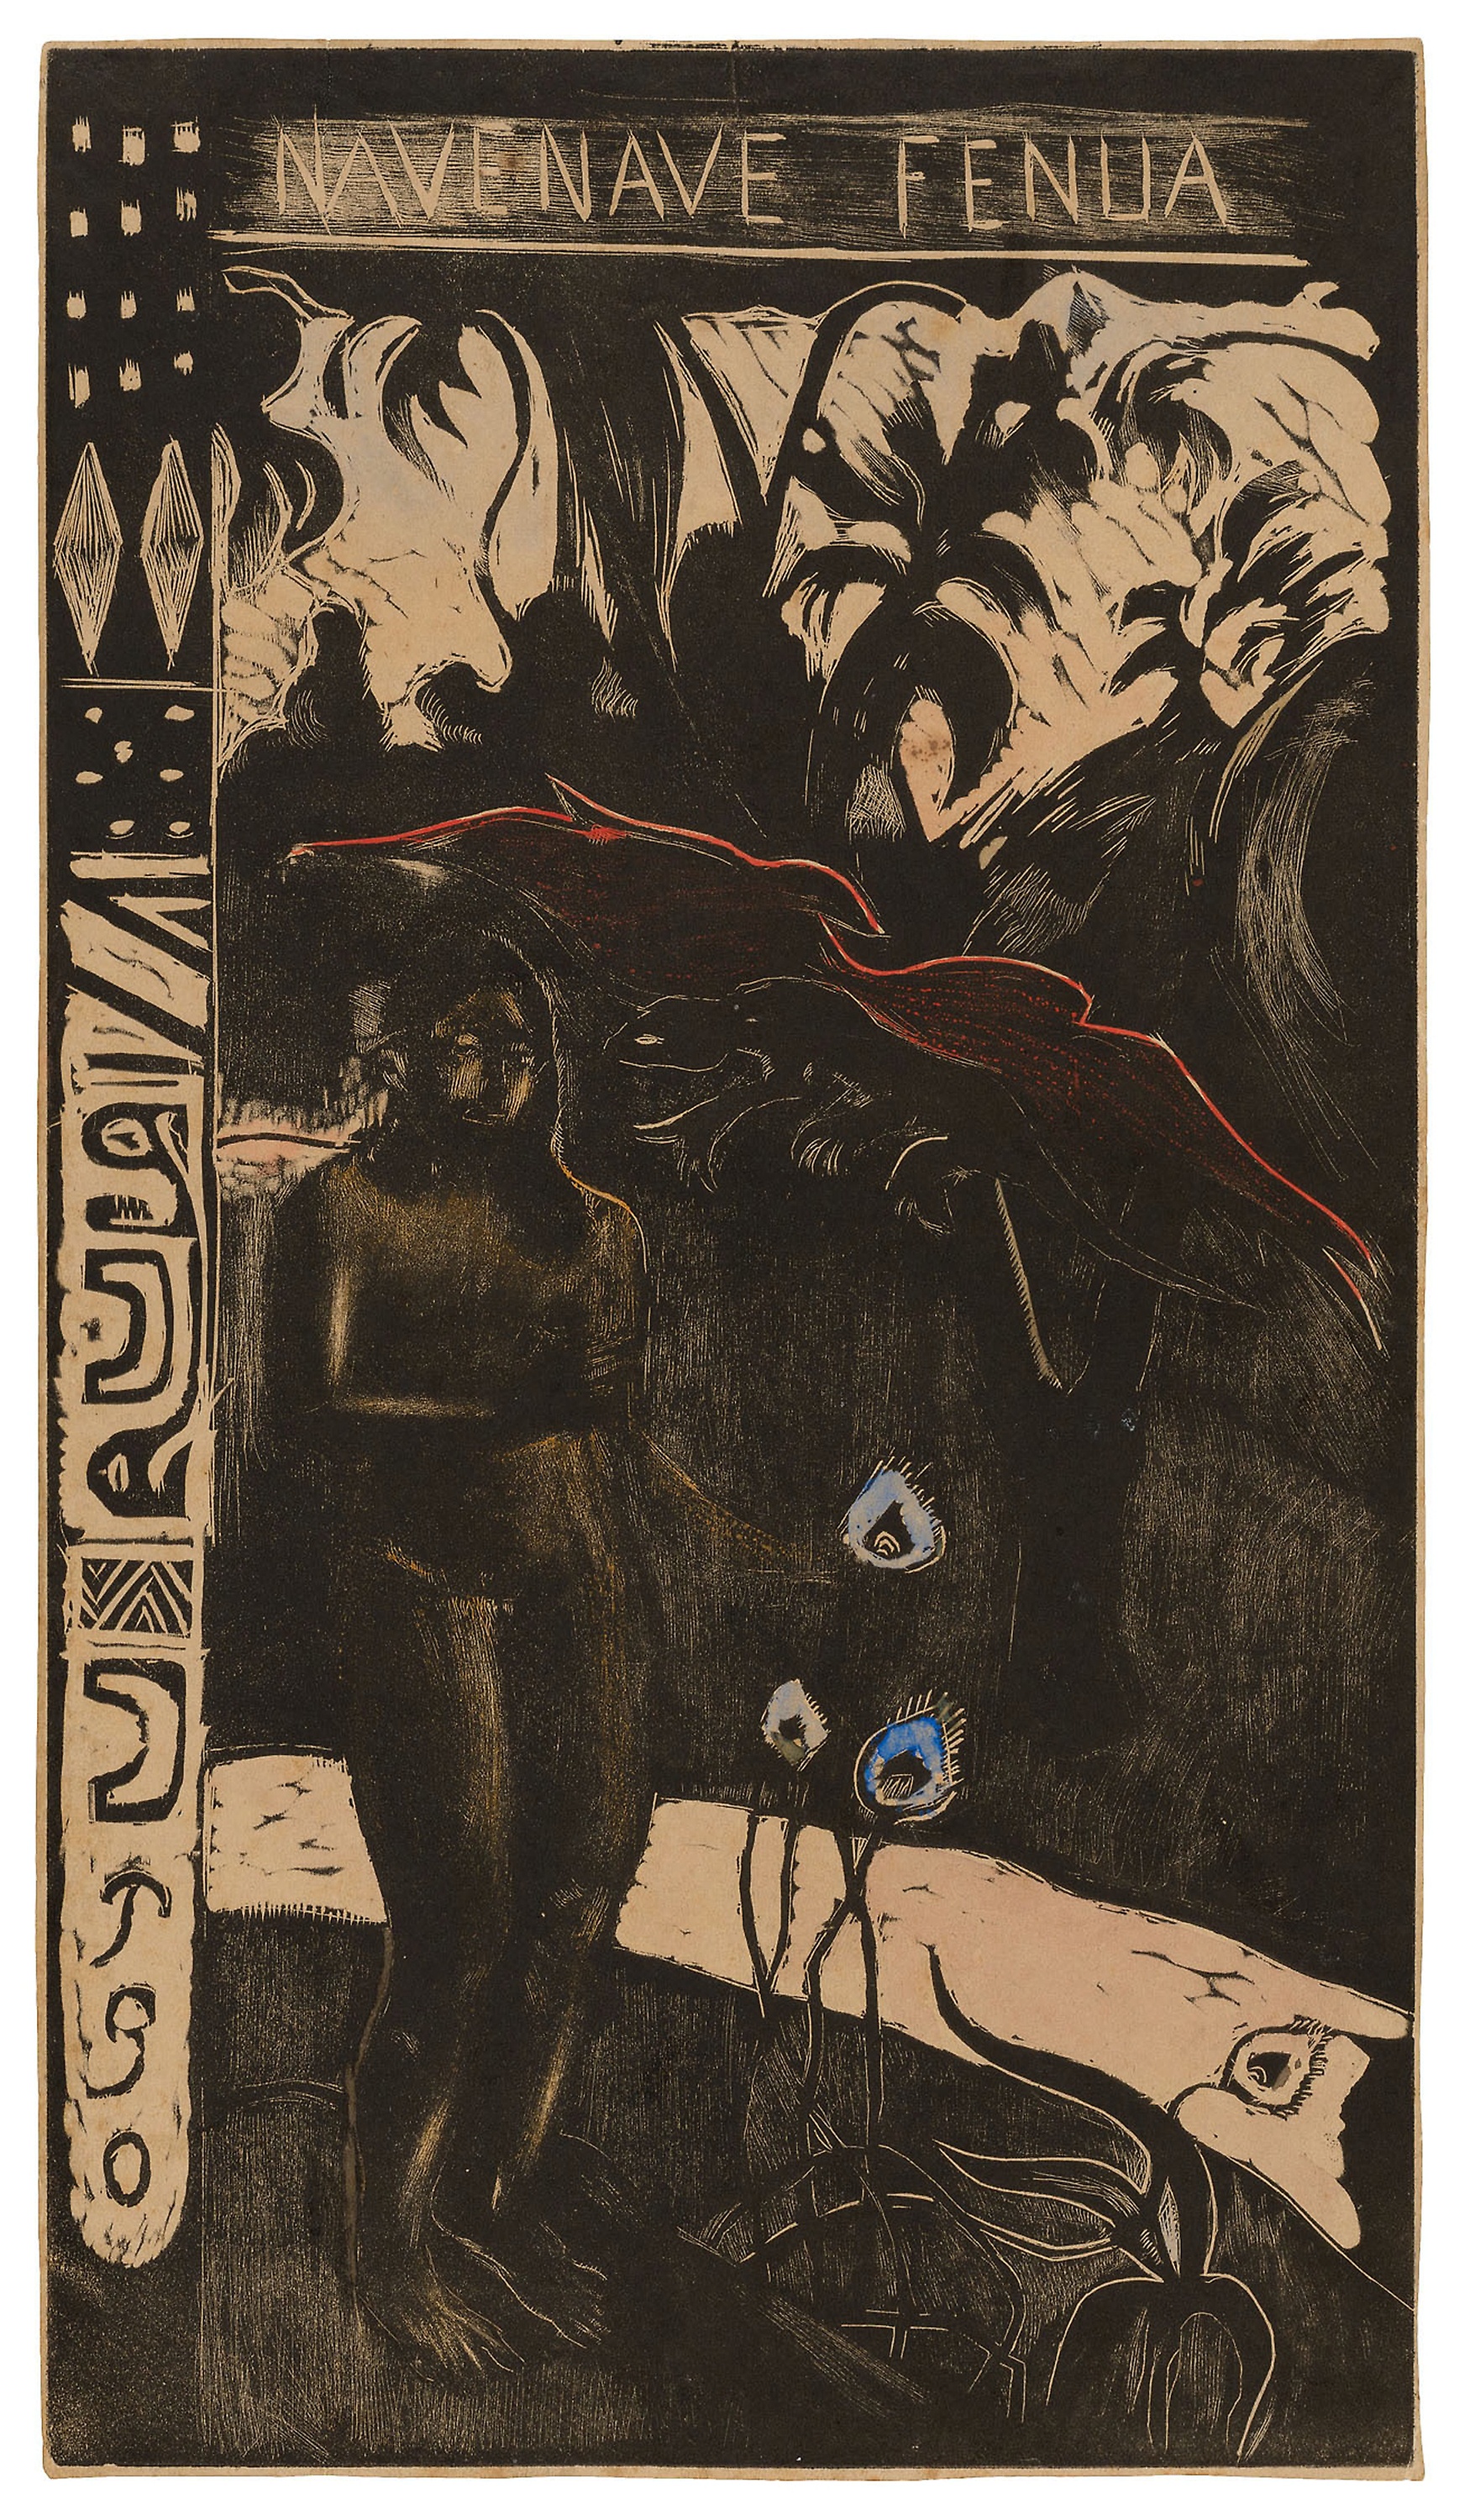
art, poster, illustration, printmaking, font, fiction, graphics